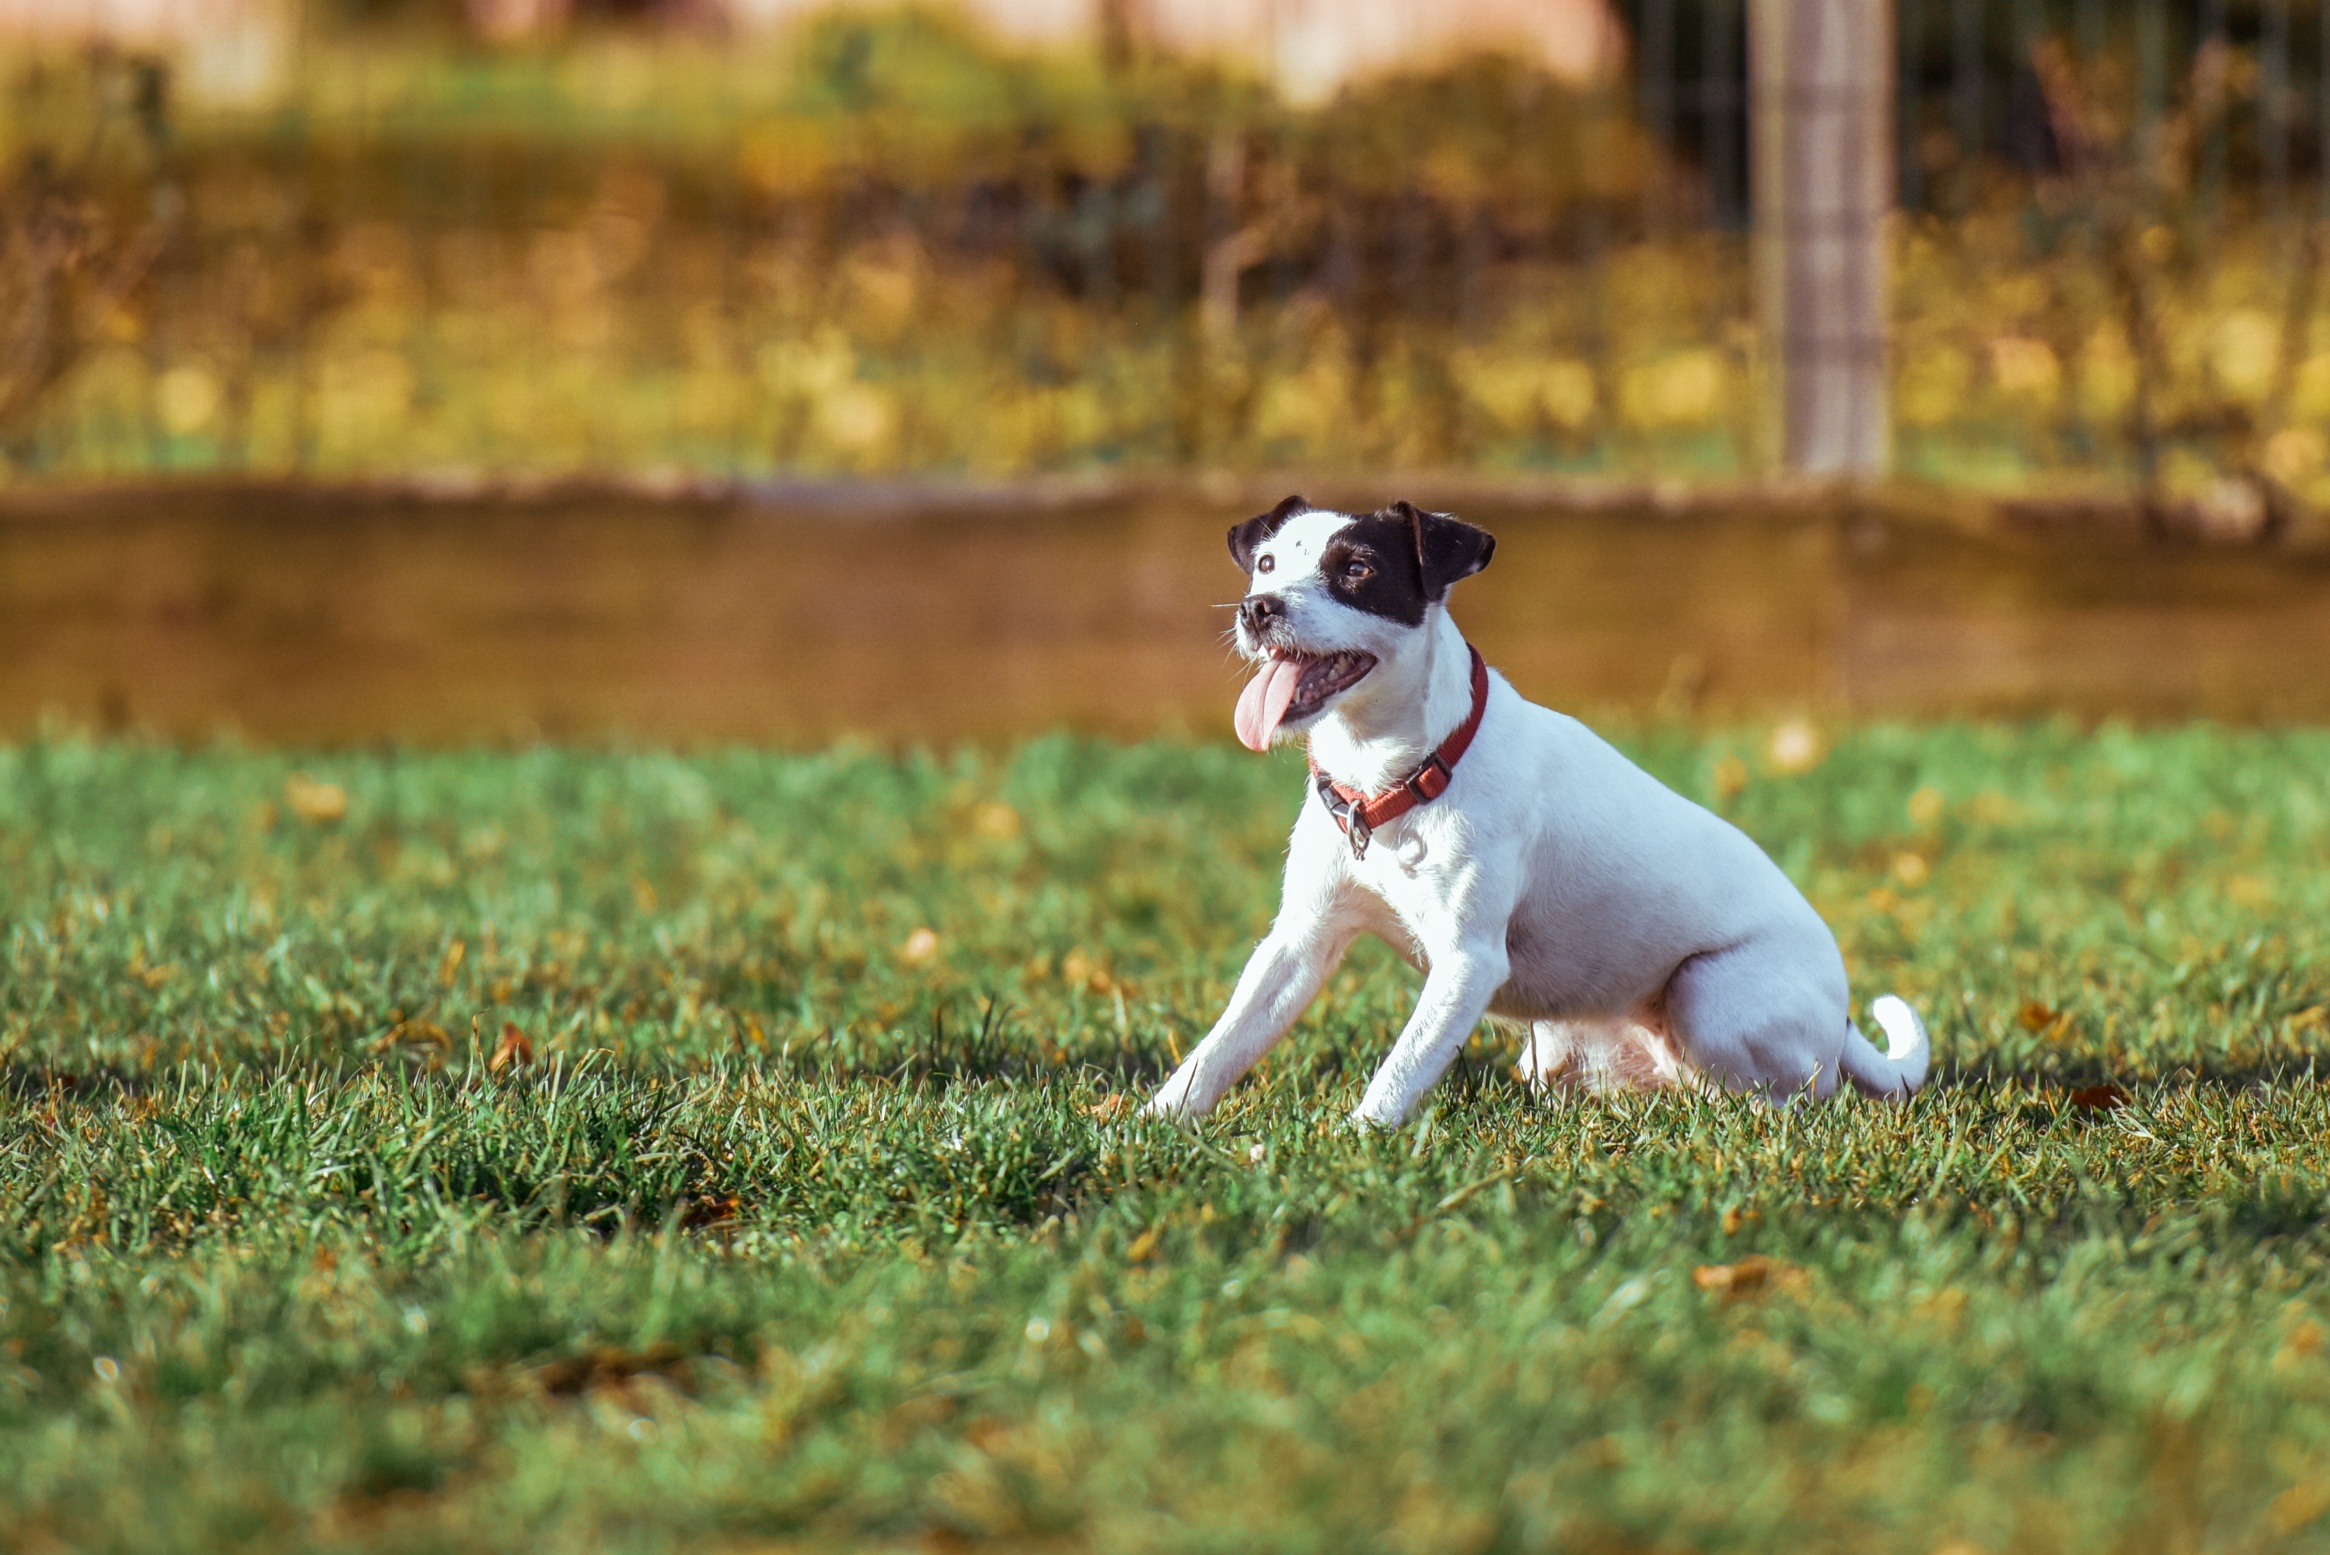
grass, meadow, run, puppy, dog, animal, cute, canine, pet, portrait, young, mammal, happy, little, vertebrate, domestic, adorable, breed, purebred, dog like mammal